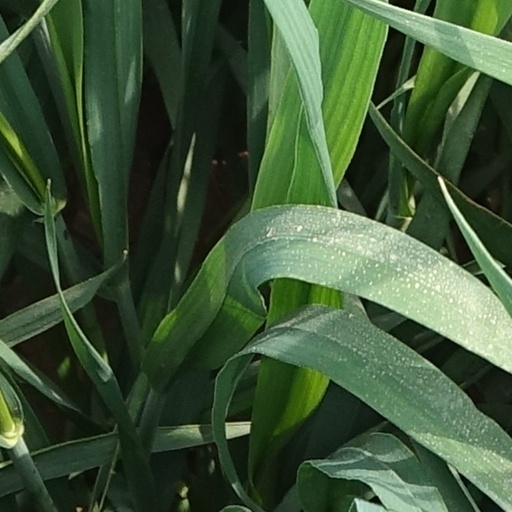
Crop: wheat